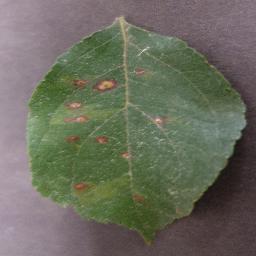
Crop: apple
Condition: cedar_rust